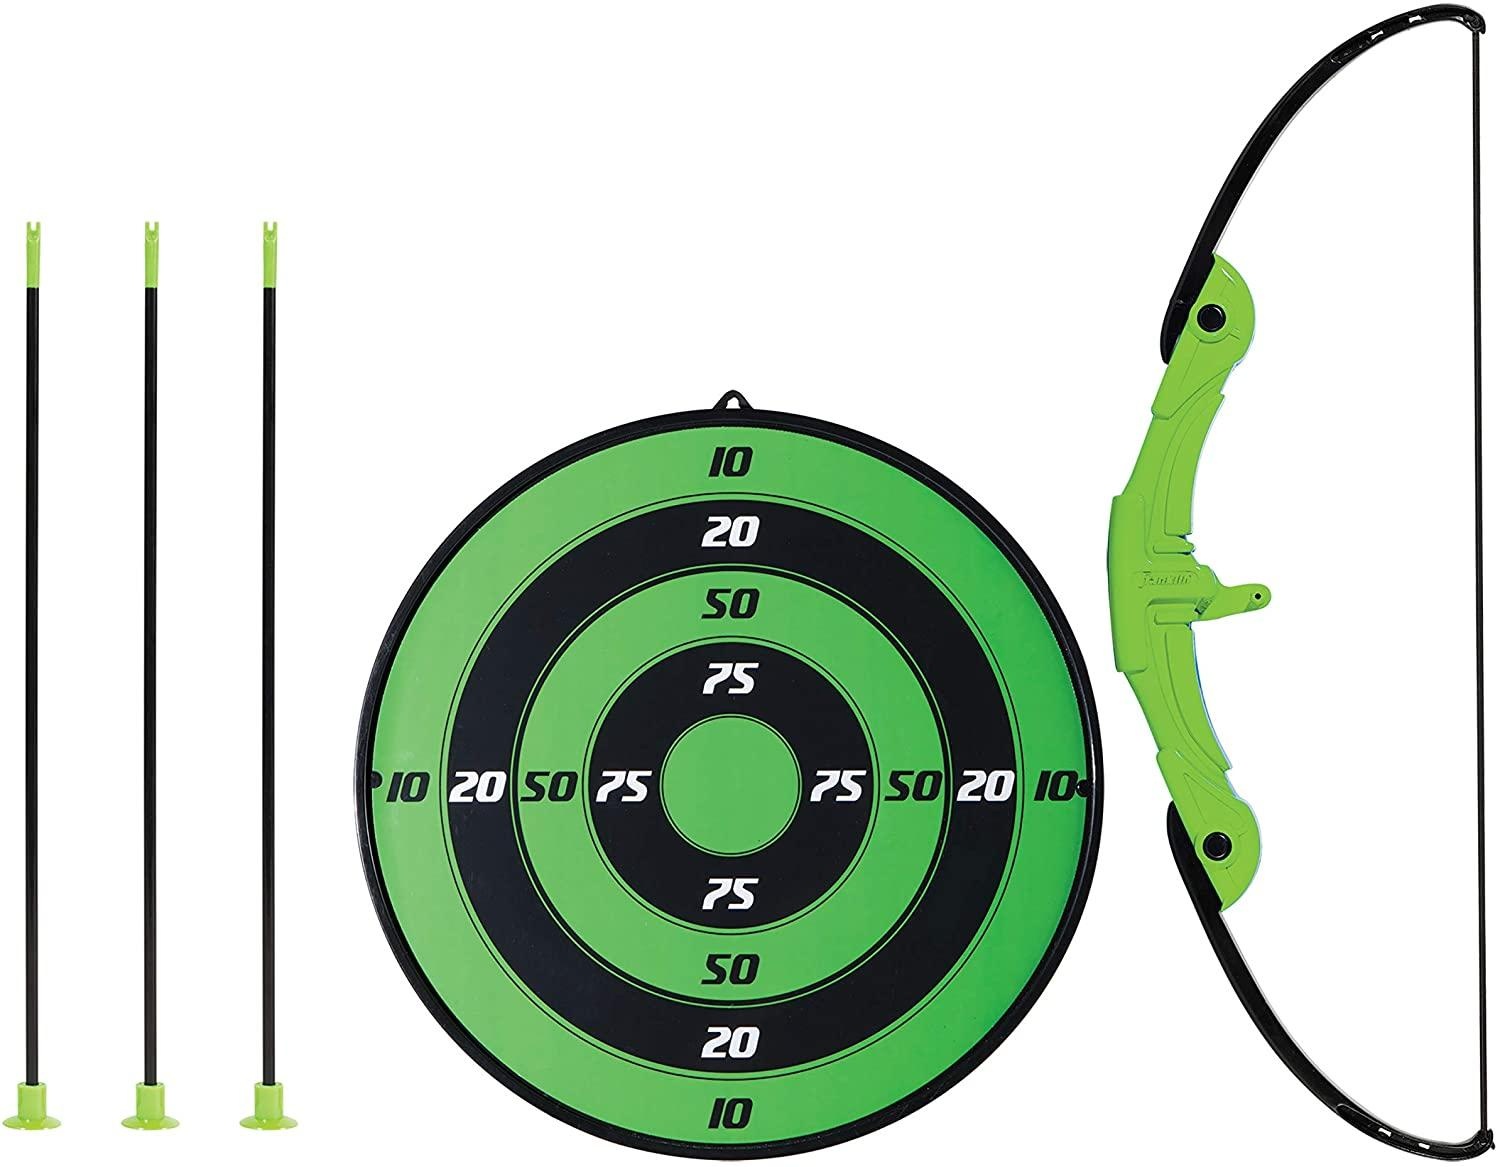
Archery Target Set
Channel your inner Robin Hood with Franklin Sports' INDOOR ARCHERY TARGET SET. Perfect for young kids ages 8 and up, this archery set is easy to set up and includes three arrows, a target and a pre-strung bow. Designed for ultimate durability, this archery set is fun for kids and introduces them to the unique skills of a very traditional sport. Engineered to set up in seconds Specially designed for ultimate durability Includes 3 arrows, target and pre-strung bow For ages 8 and up Not for use by children without adult supervision. Please read the instructions carefully. Caution should be taken when shootings arrows. Play in a clear area. Do not aim at eyes or face.
Brand: Franklin Sports
Category: Sporting Goods > Outdoor Recreation > Hunting & Shooting > Archery > Archery Accessories